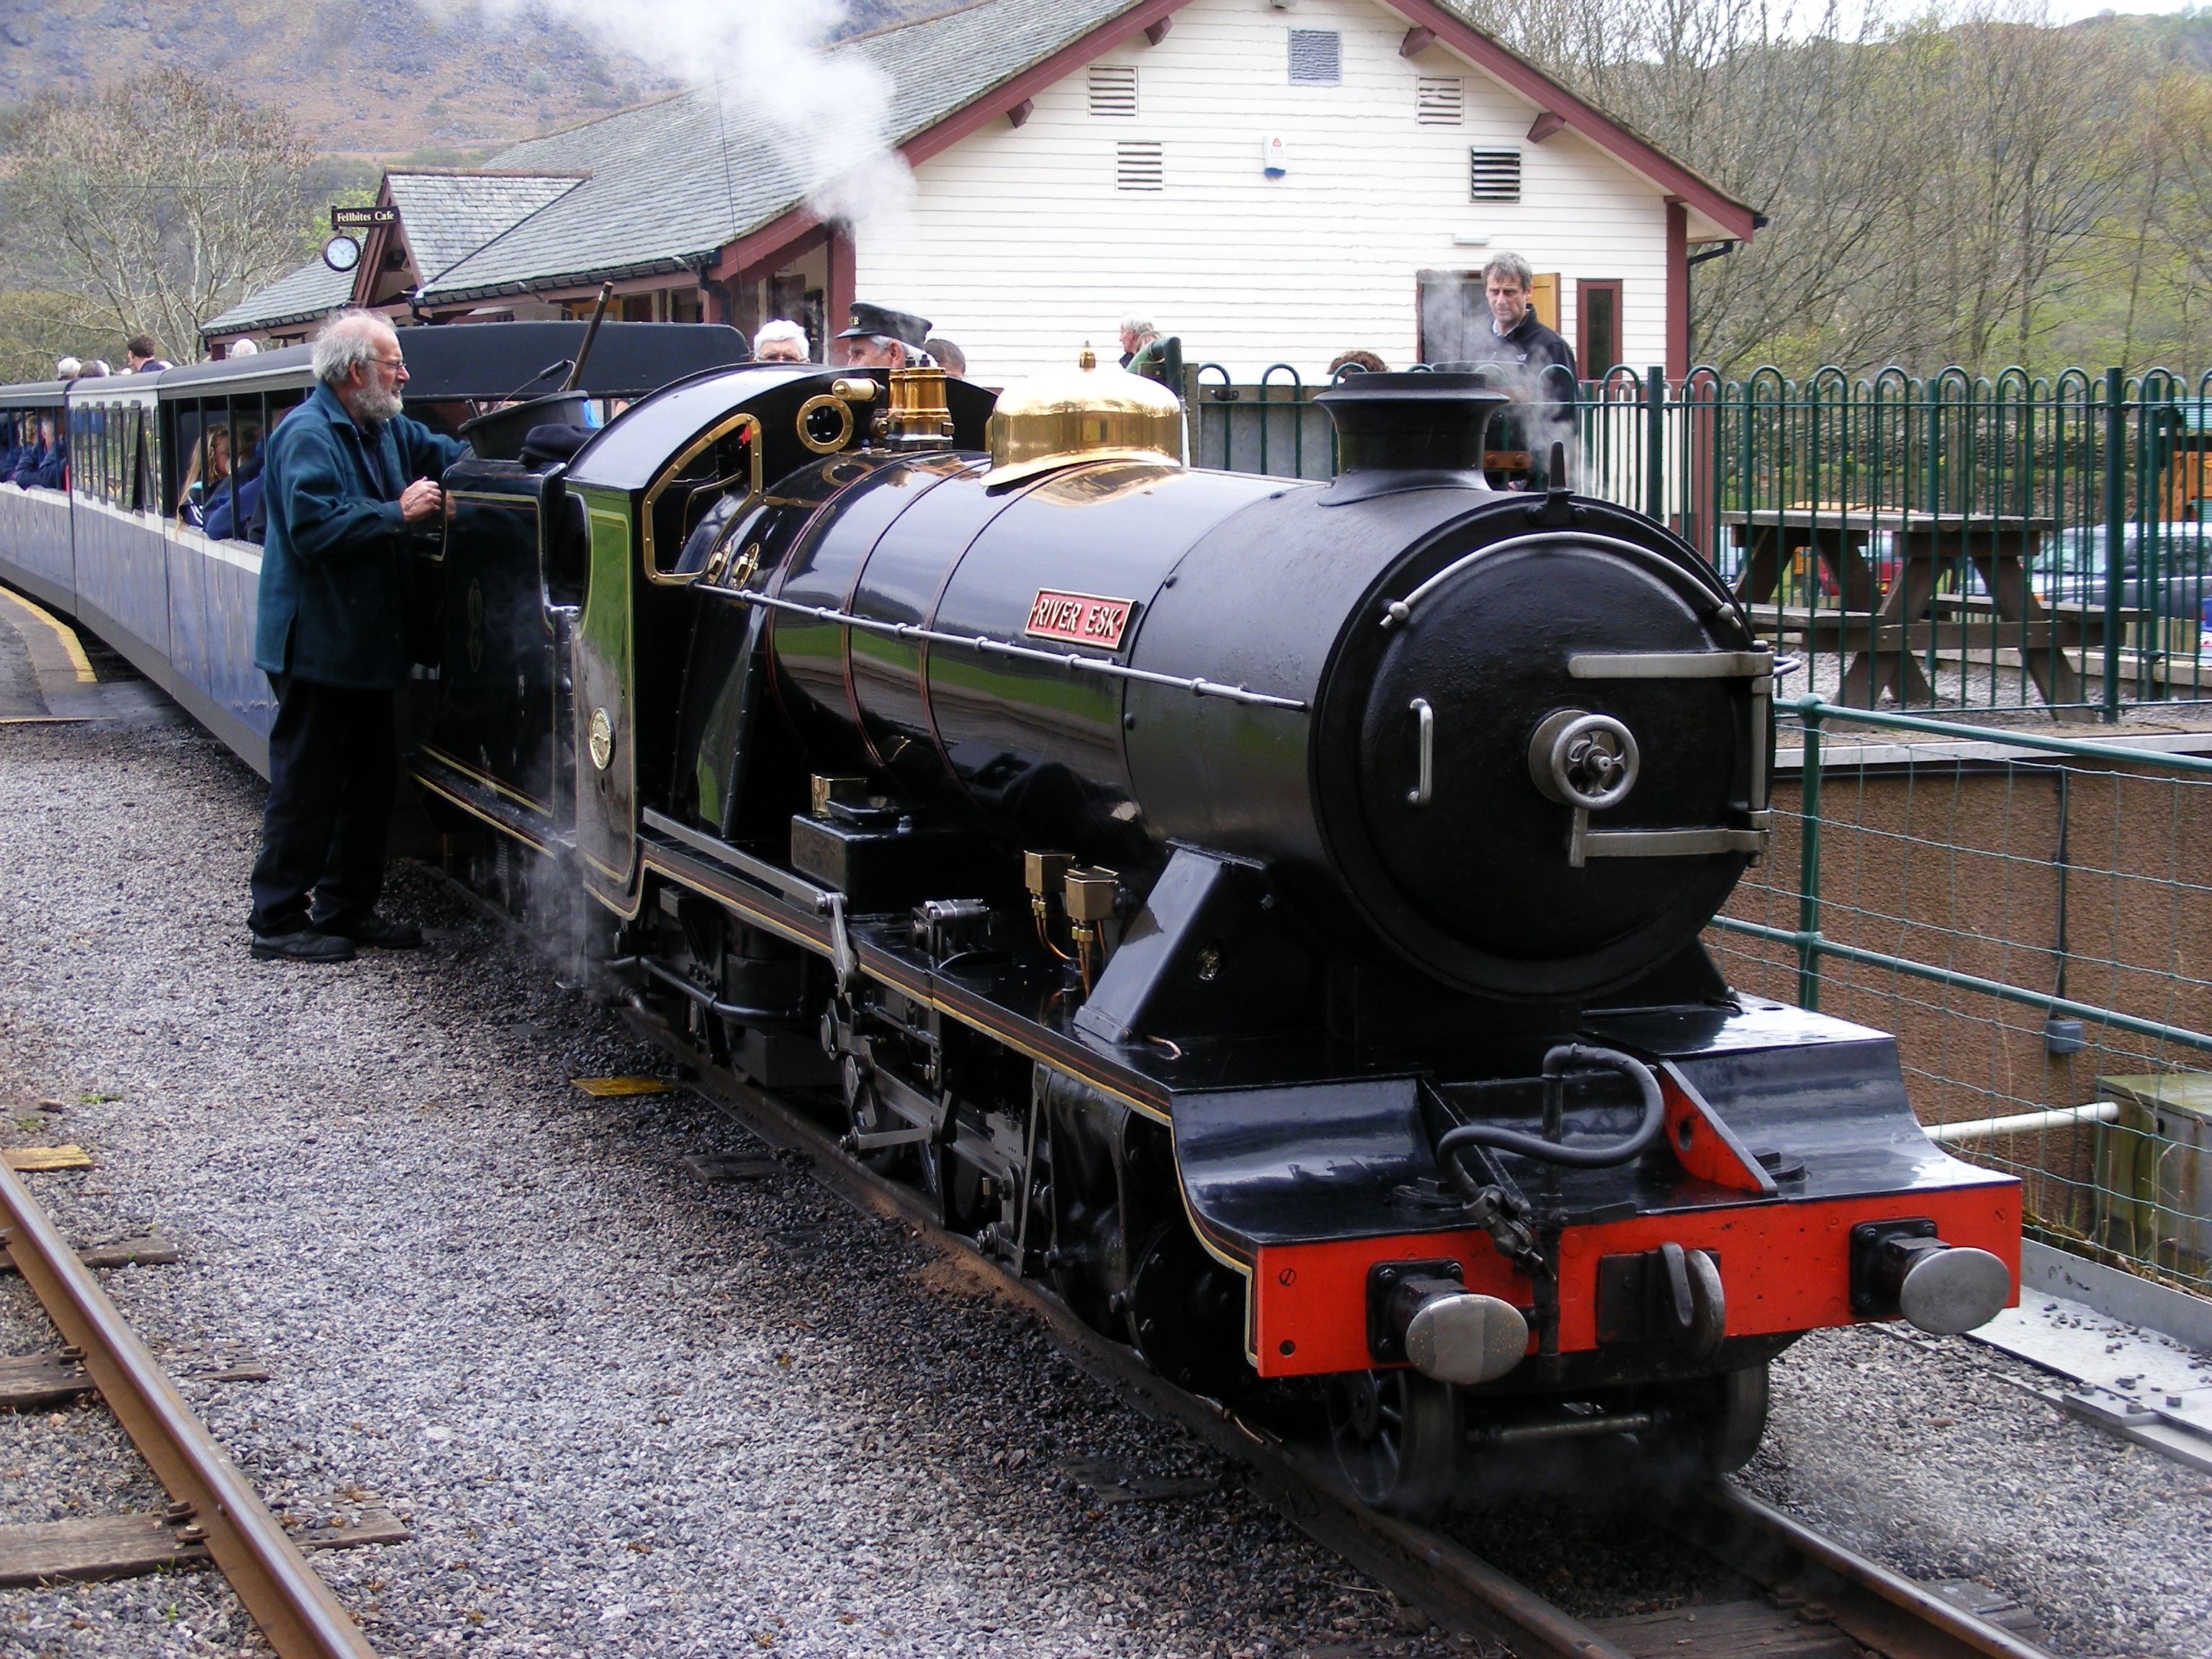
track, railway, vintage, steam, train, smoke, asphalt, transportation, transport, vehicle, station, locomotive, rails, engine, steam engine, rail transport, narrow gauge, land vehicle, rolling stock, railroad car